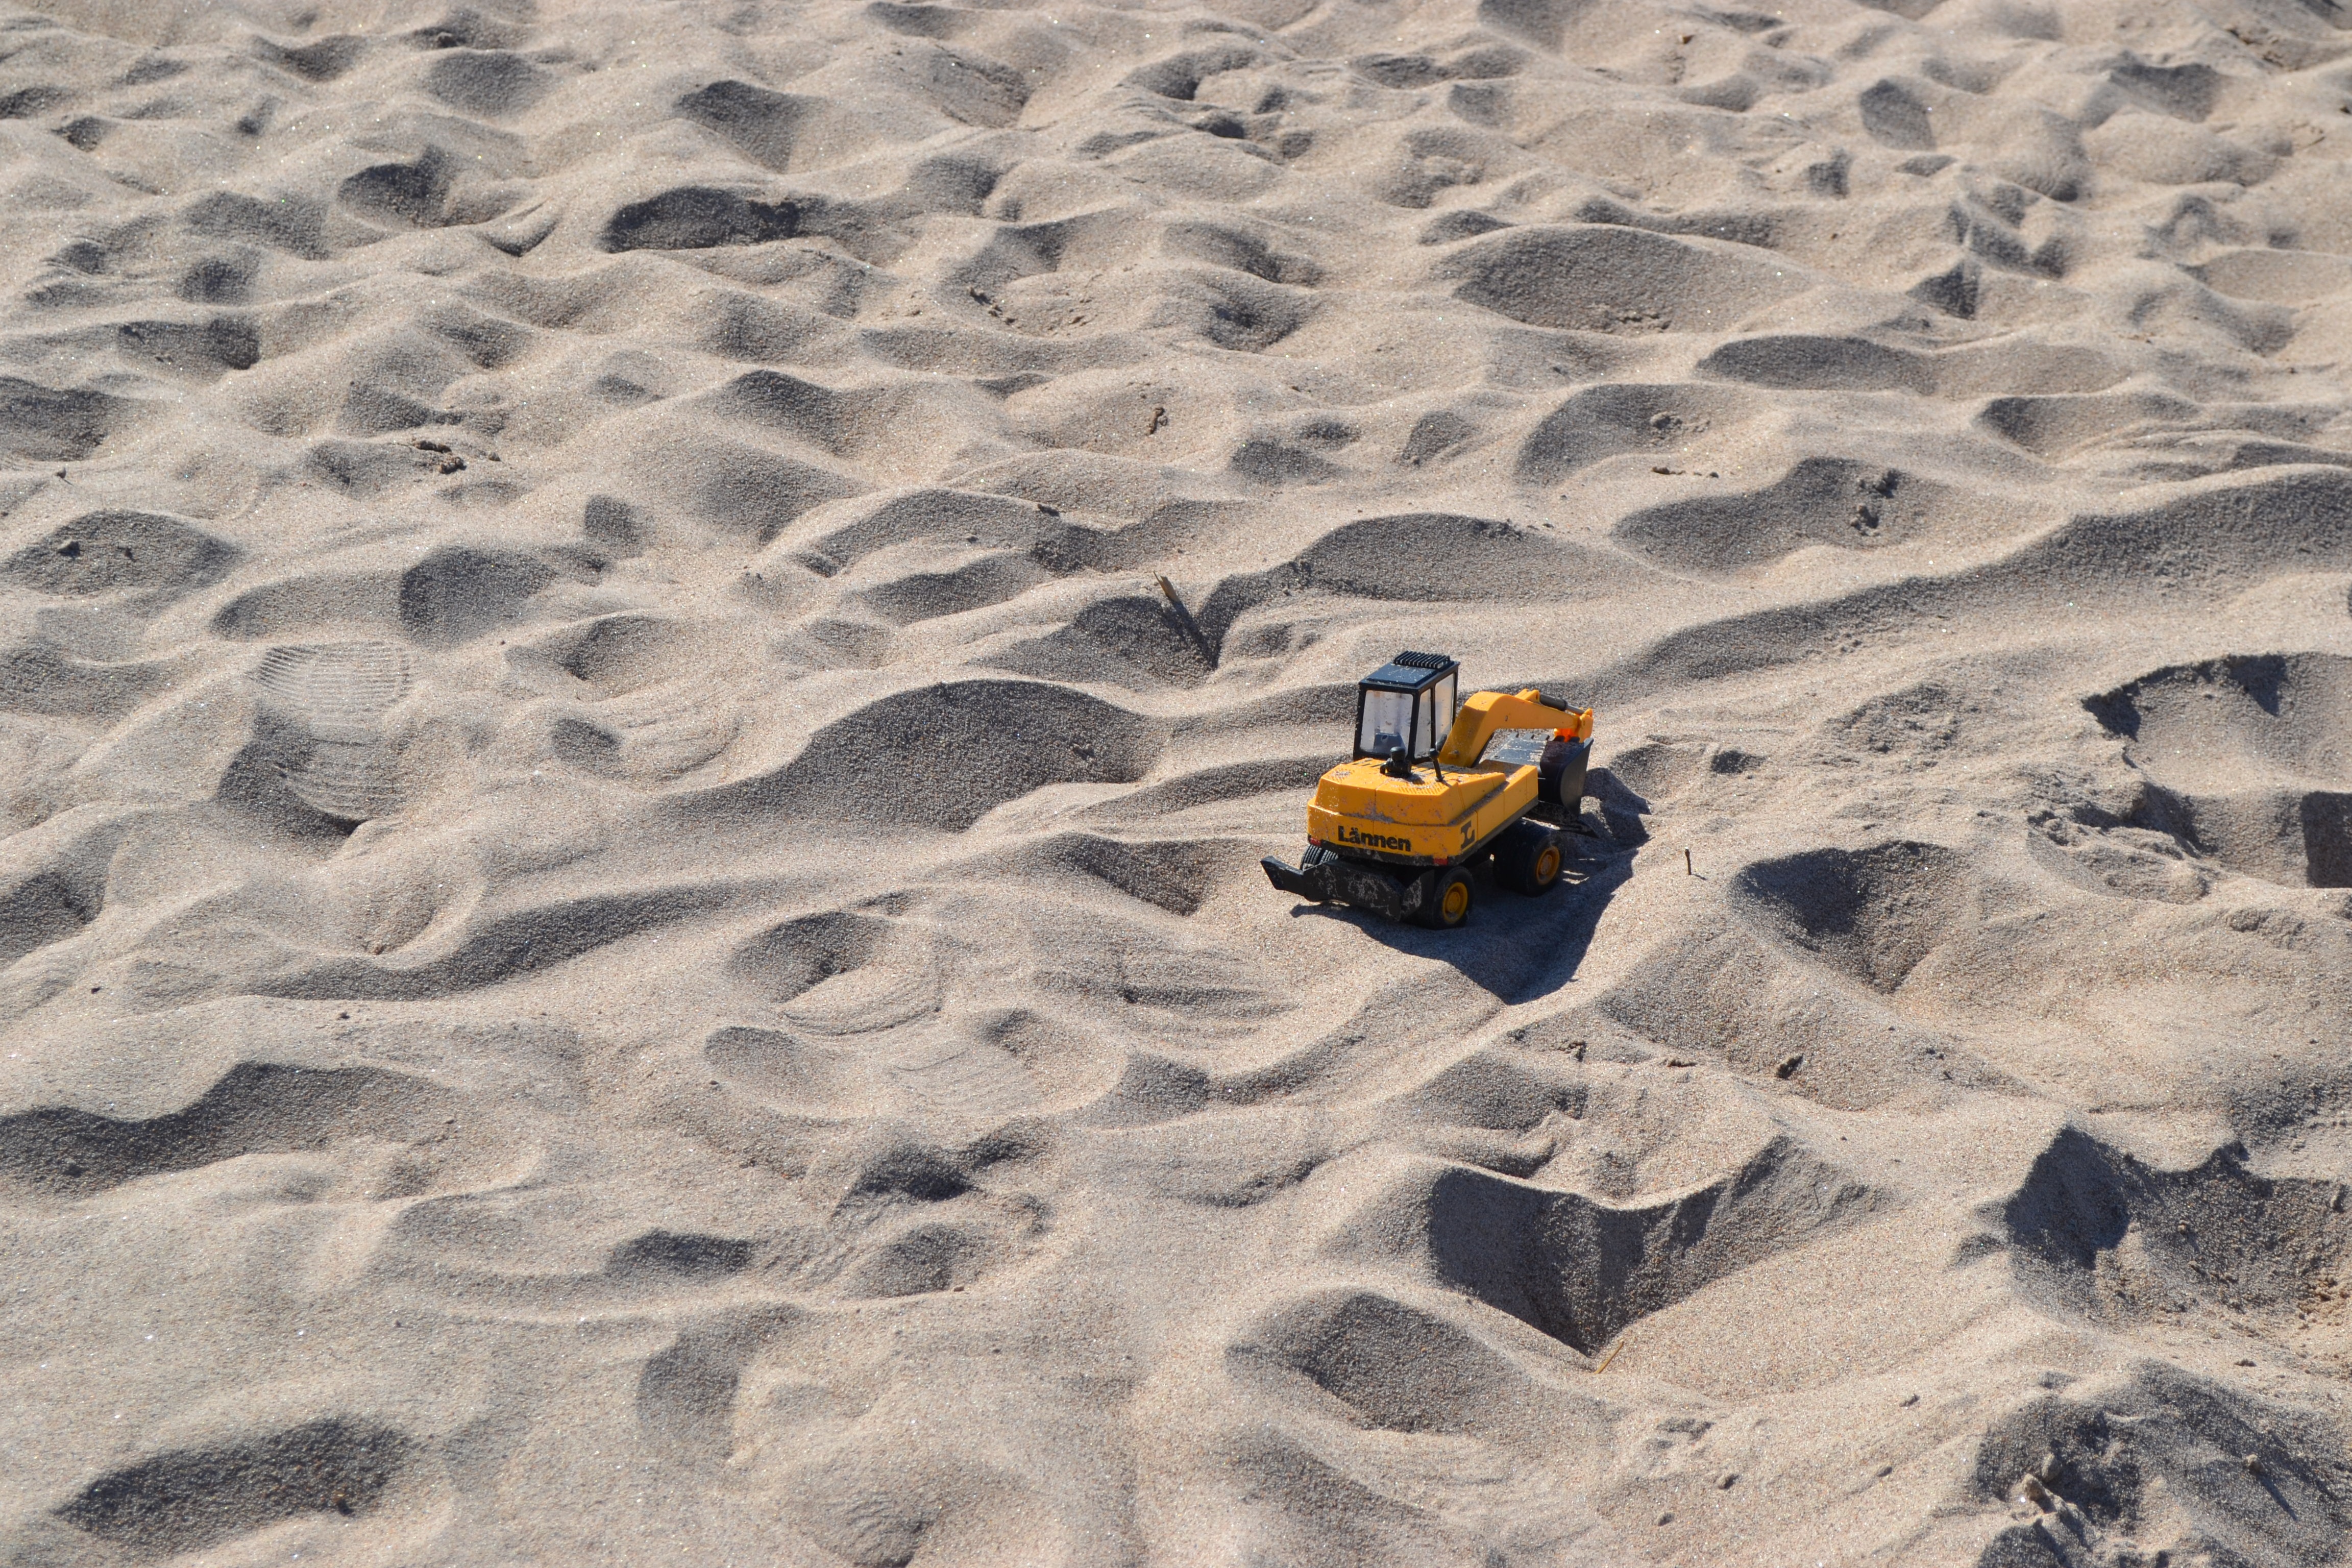
sea, sand, rock, snow, wave, toy, material, habitat, excavator, natural environment, aeolian landform, geological phenomenon, dig sand